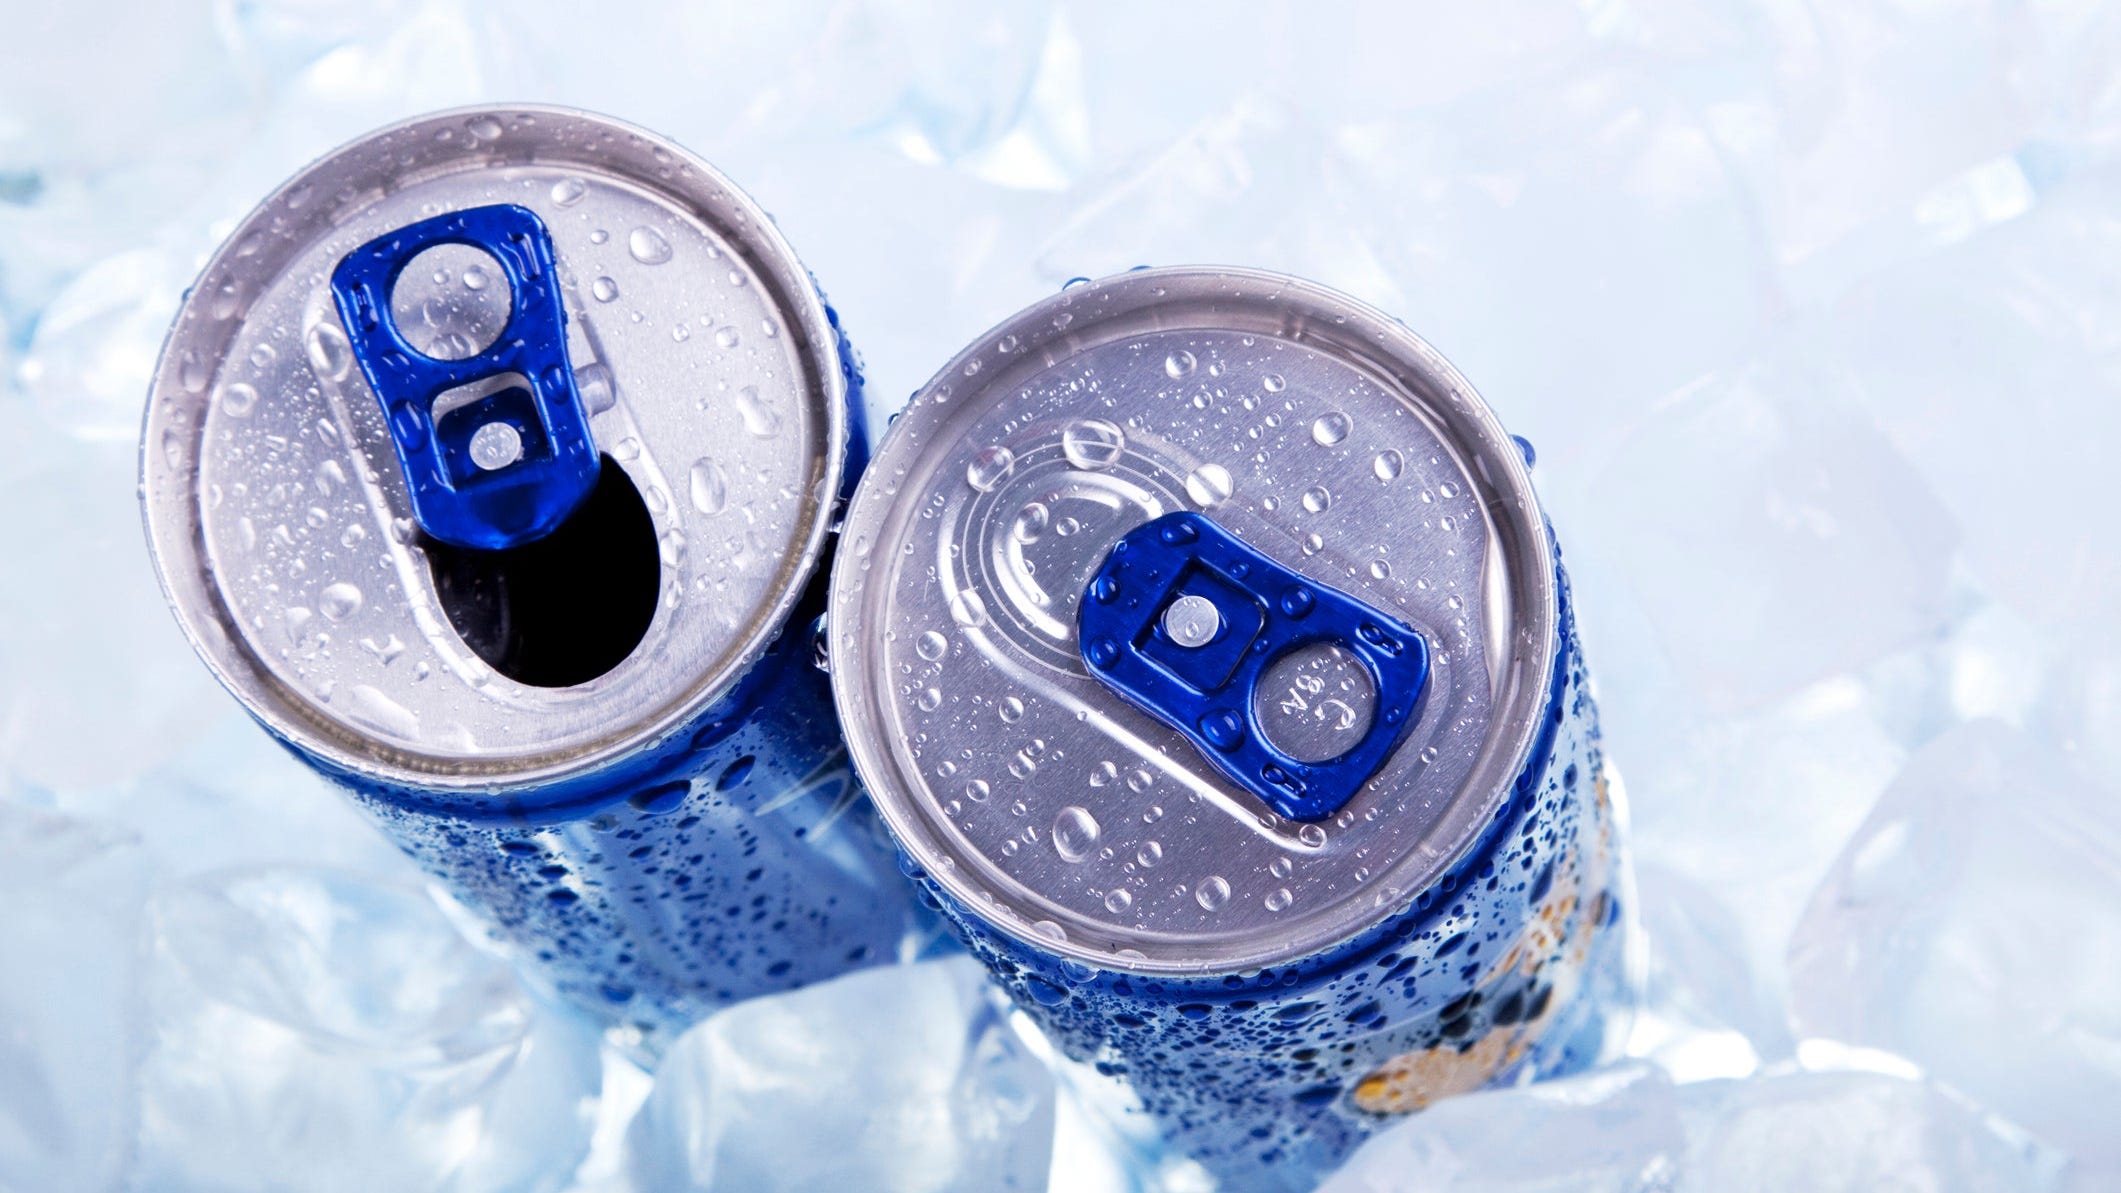
Label: metal